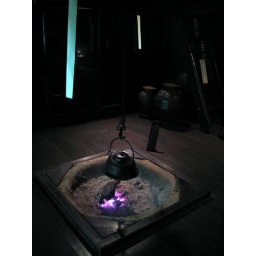
kitchen in Japanese traditional style house